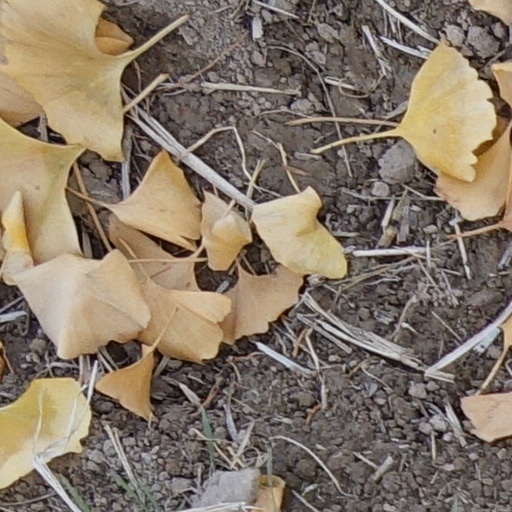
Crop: wheat